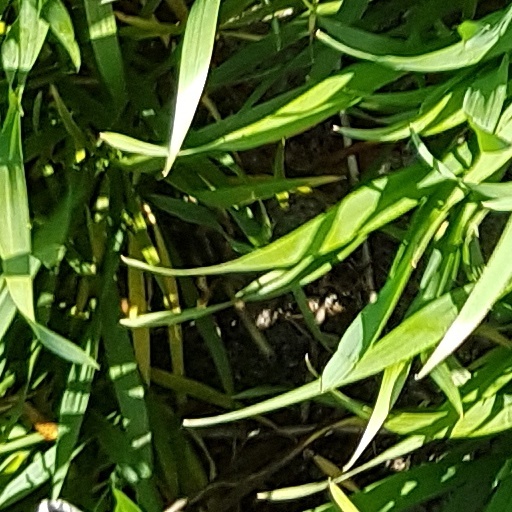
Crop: wheat